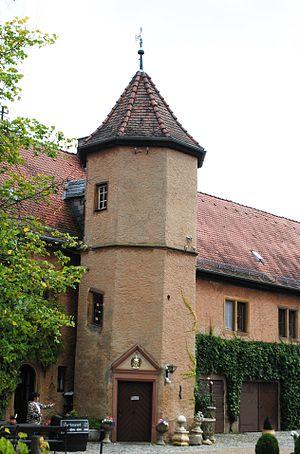
Le Château de Neuses am Sand est un ancien Wasserburg de Neuses am Sand, hameau de la commune de Prichsenstadt dans l'arrondissement de Kitzingen. Depuis 1998, il est occupé, sous le nom de Château de Wörner, par un Hôtel-Restaurant. Il ne reste de l'ancienne enceinte que deux tours extérieurs et la tour d'escalier dans la cour.